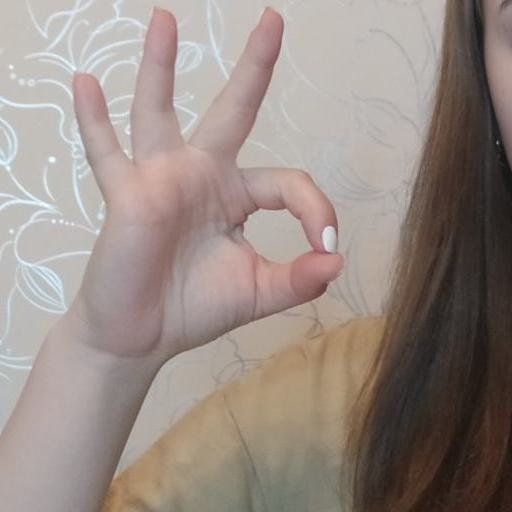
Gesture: ok